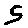
Label: 5